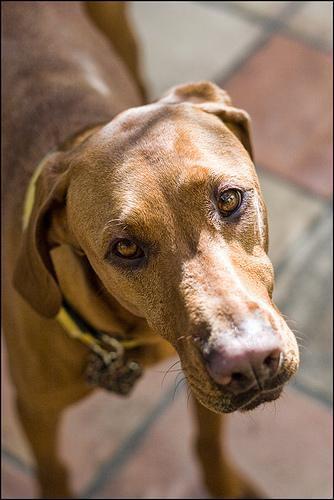
vizsla